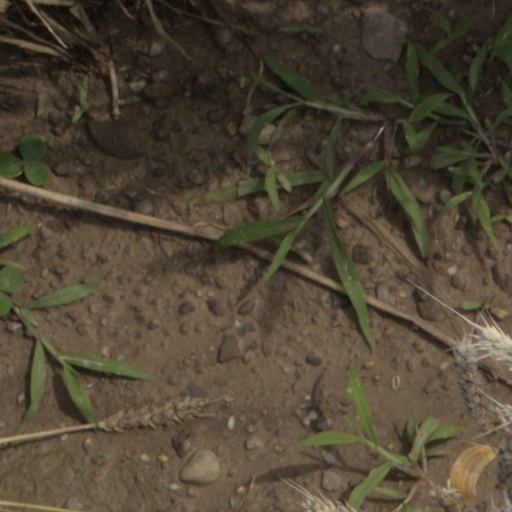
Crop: wheat